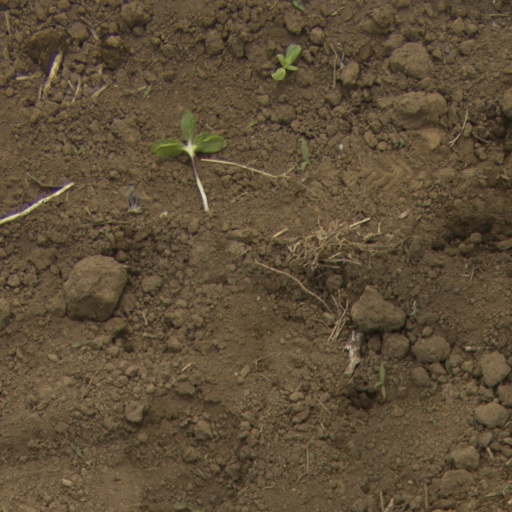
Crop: Jerusalem artichoke